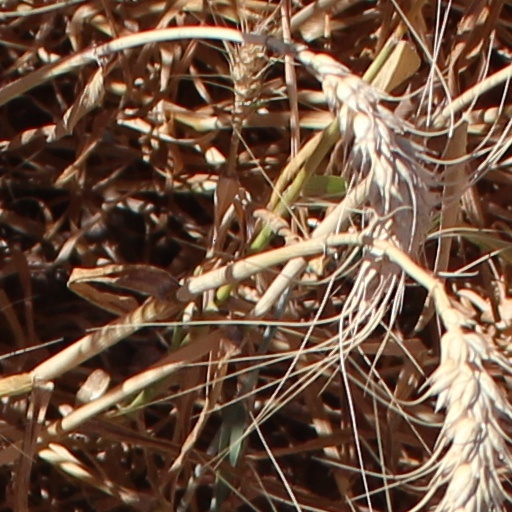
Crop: wheat